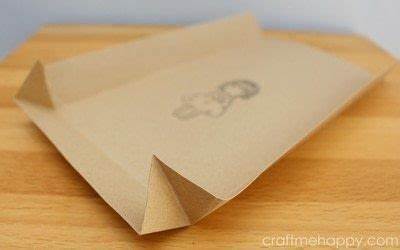
Waste category: paper